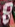
Number: 8